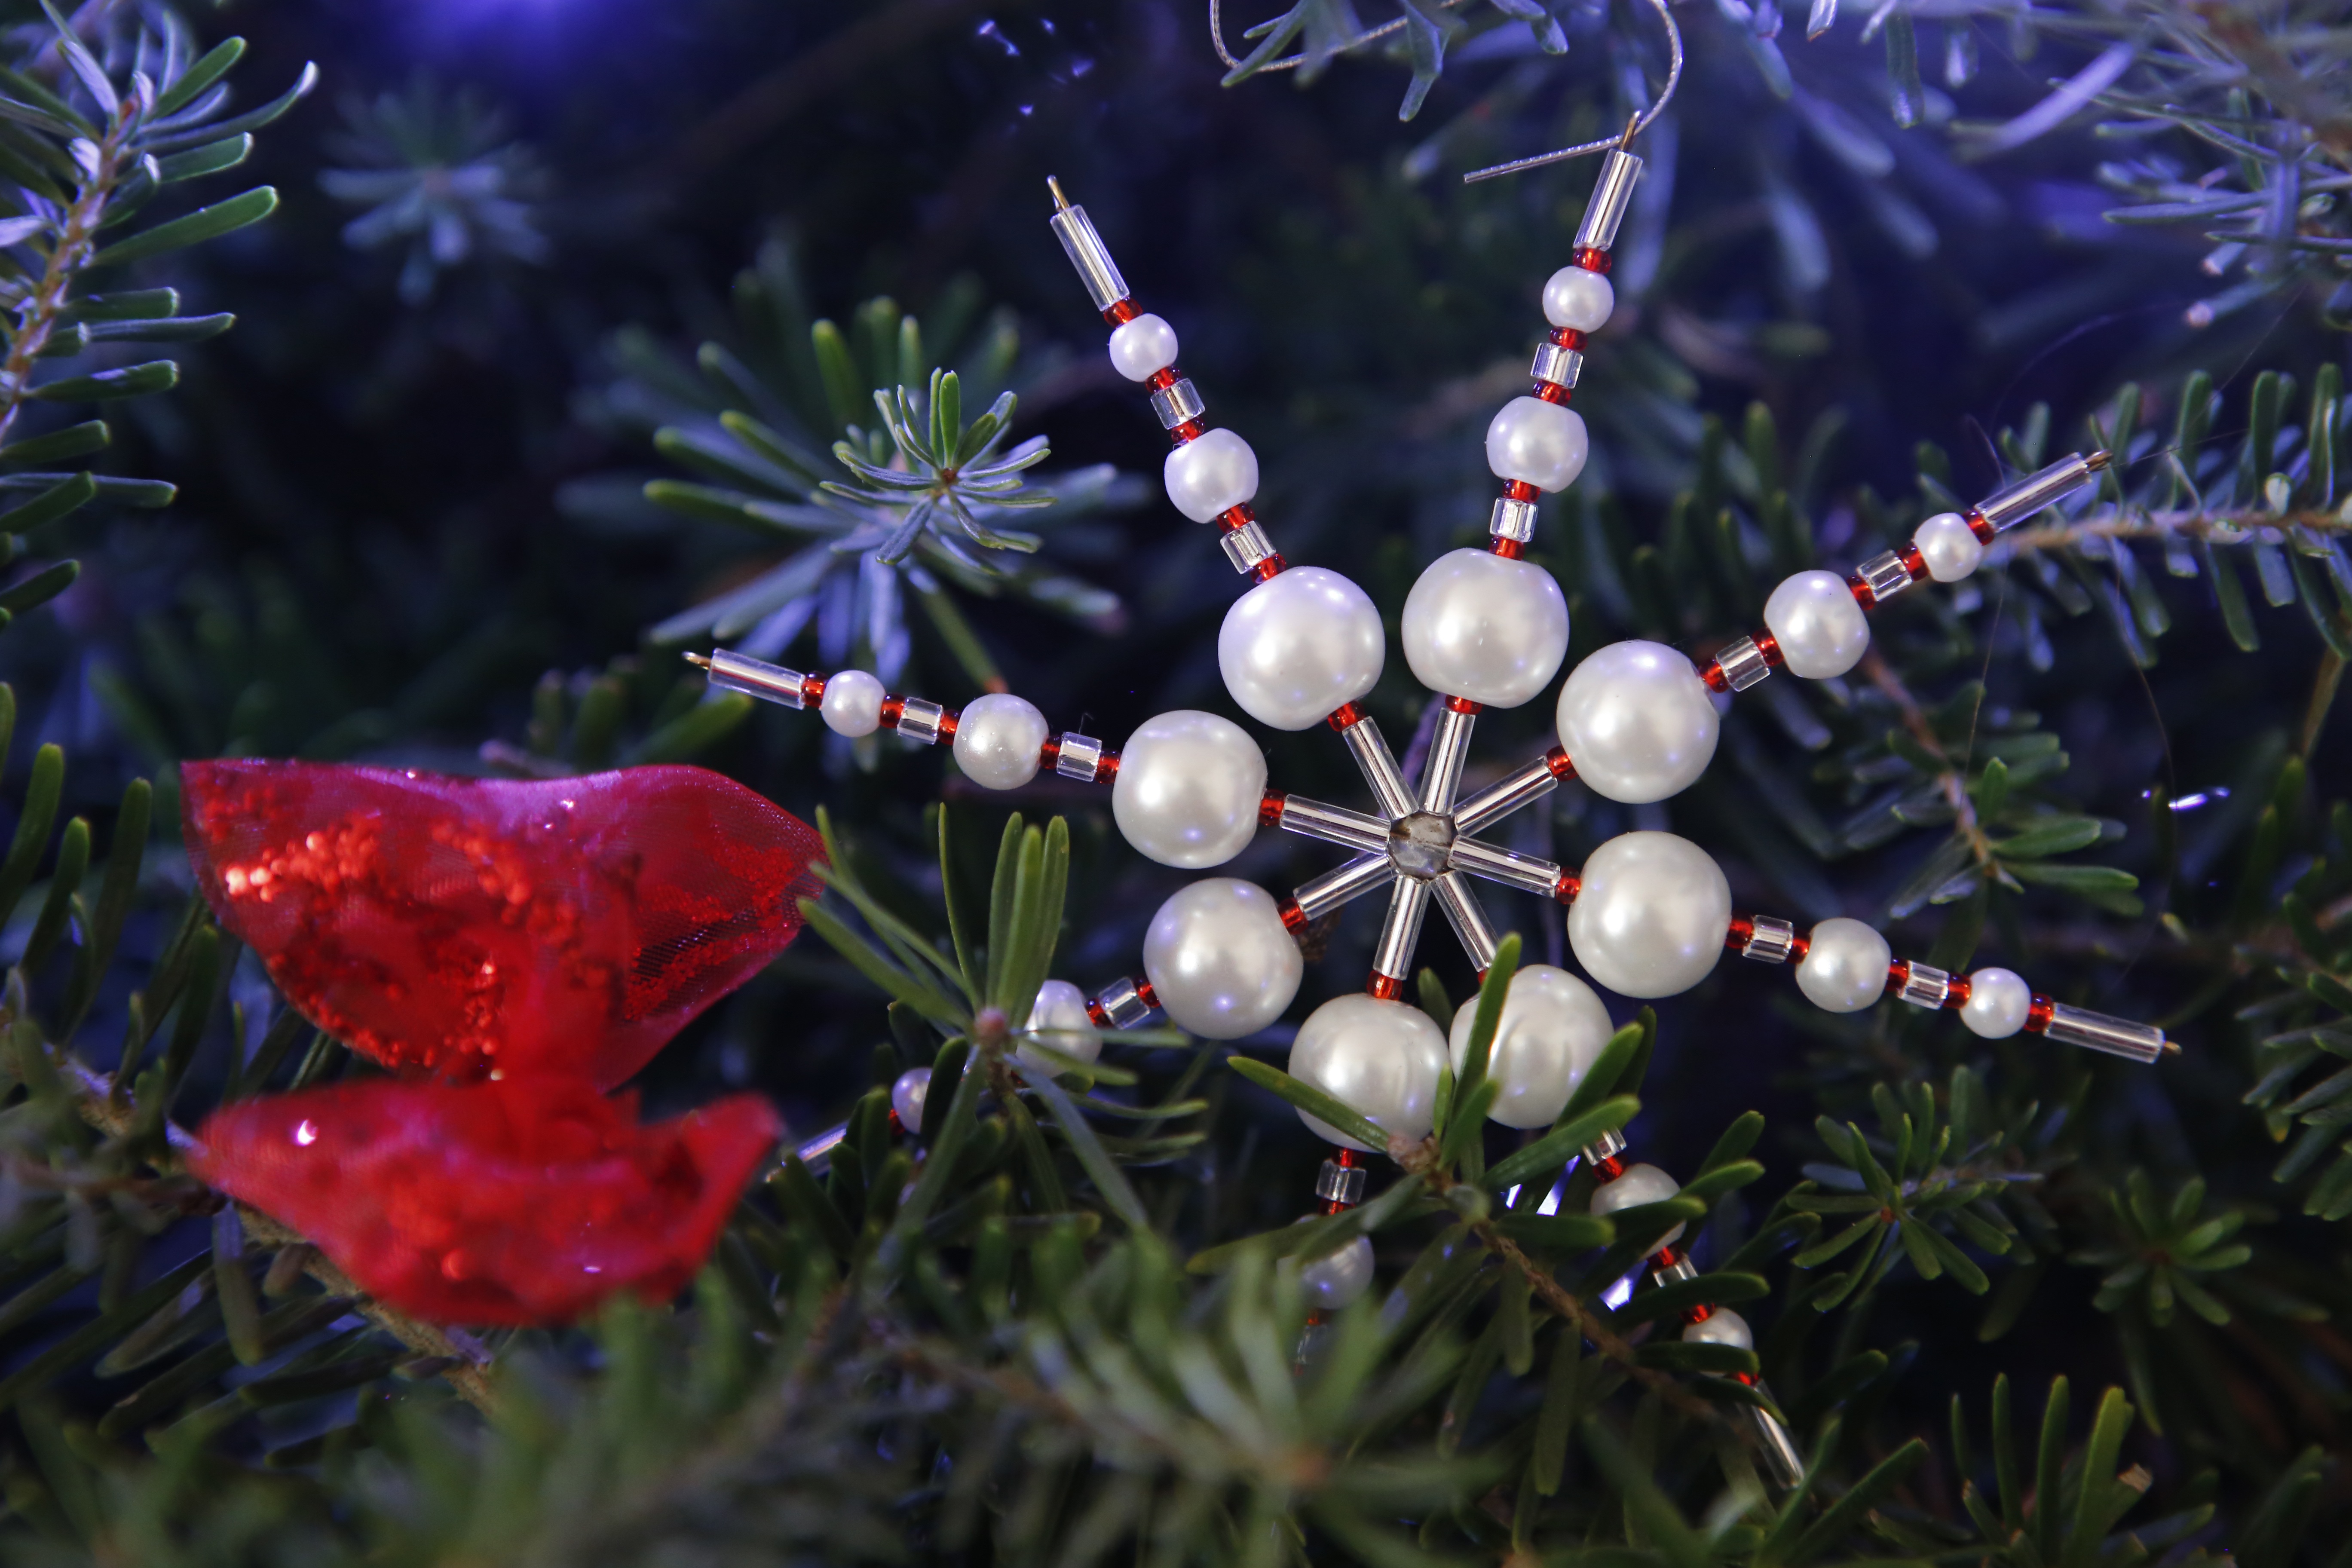
tree, branch, blossom, light, plant, white, leaf, flower, red, christmas, fir, flora, christmas tree, season, christmas decoration, holidays, shrub, xmas, macro photography, woody plant, land plant, beaded ornament